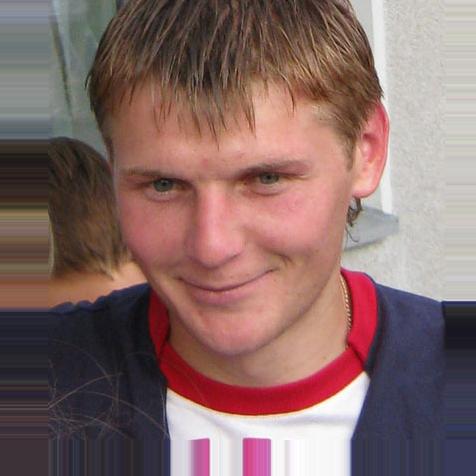
Age: 23